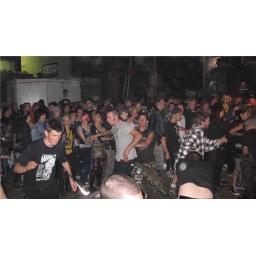
that's my boy in the lower left with the Ruthie's shirt on